Mia Farrow

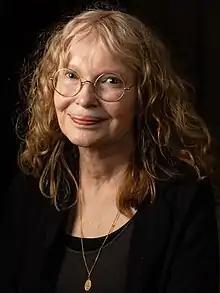
Farrow in 2018

Maria de Lourdes Villiers "Mia" Farrow (born February 9, 1945) is an American actress. She first gained notice for her role as Allison MacKenzie in the television soap opera "Peyton Place" and gained further recognition for her subsequent short-lived marriage to Frank Sinatra. An early film role, as Rosemary in Roman Polanski's "Rosemary's Baby" (1968), saw her nominated for a BAFTA Award and a Golden Globe Award for Best Actress. She went on to appear in several films throughout the 1970s, such as "Follow Me!" (1972), "The Great Gatsby" (1974), and "Death on the Nile" (1978). Her younger sister is Prudence Farrow.